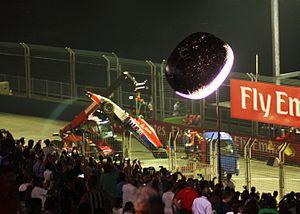
Le championnat du monde de Formule 1 2015, 66ᵉ édition du championnat du monde de Formule 1 comporte dix-neuf Grands Prix. Il débute le 15 mars 2015 à Melbourne en Australie et s'achève le 29 novembre 2015 à Abou Dabi aux Émirats arabes unis.
Le Grand Prix automobile de Singapour 2015, disputé le 20 septembre 2015 sur le Circuit urbain de Singapour, est la 929ᵉ épreuve du championnat du monde de Formule 1 courue depuis 1950. Il s'agit de la huitième édition du Grand Prix de Singapour comptant pour le championnat du monde de Formule 1, et de la treizième manche du championnat 2015. Il présente la particularité depuis sa première édition en 2008 de se disputer en nocturne.